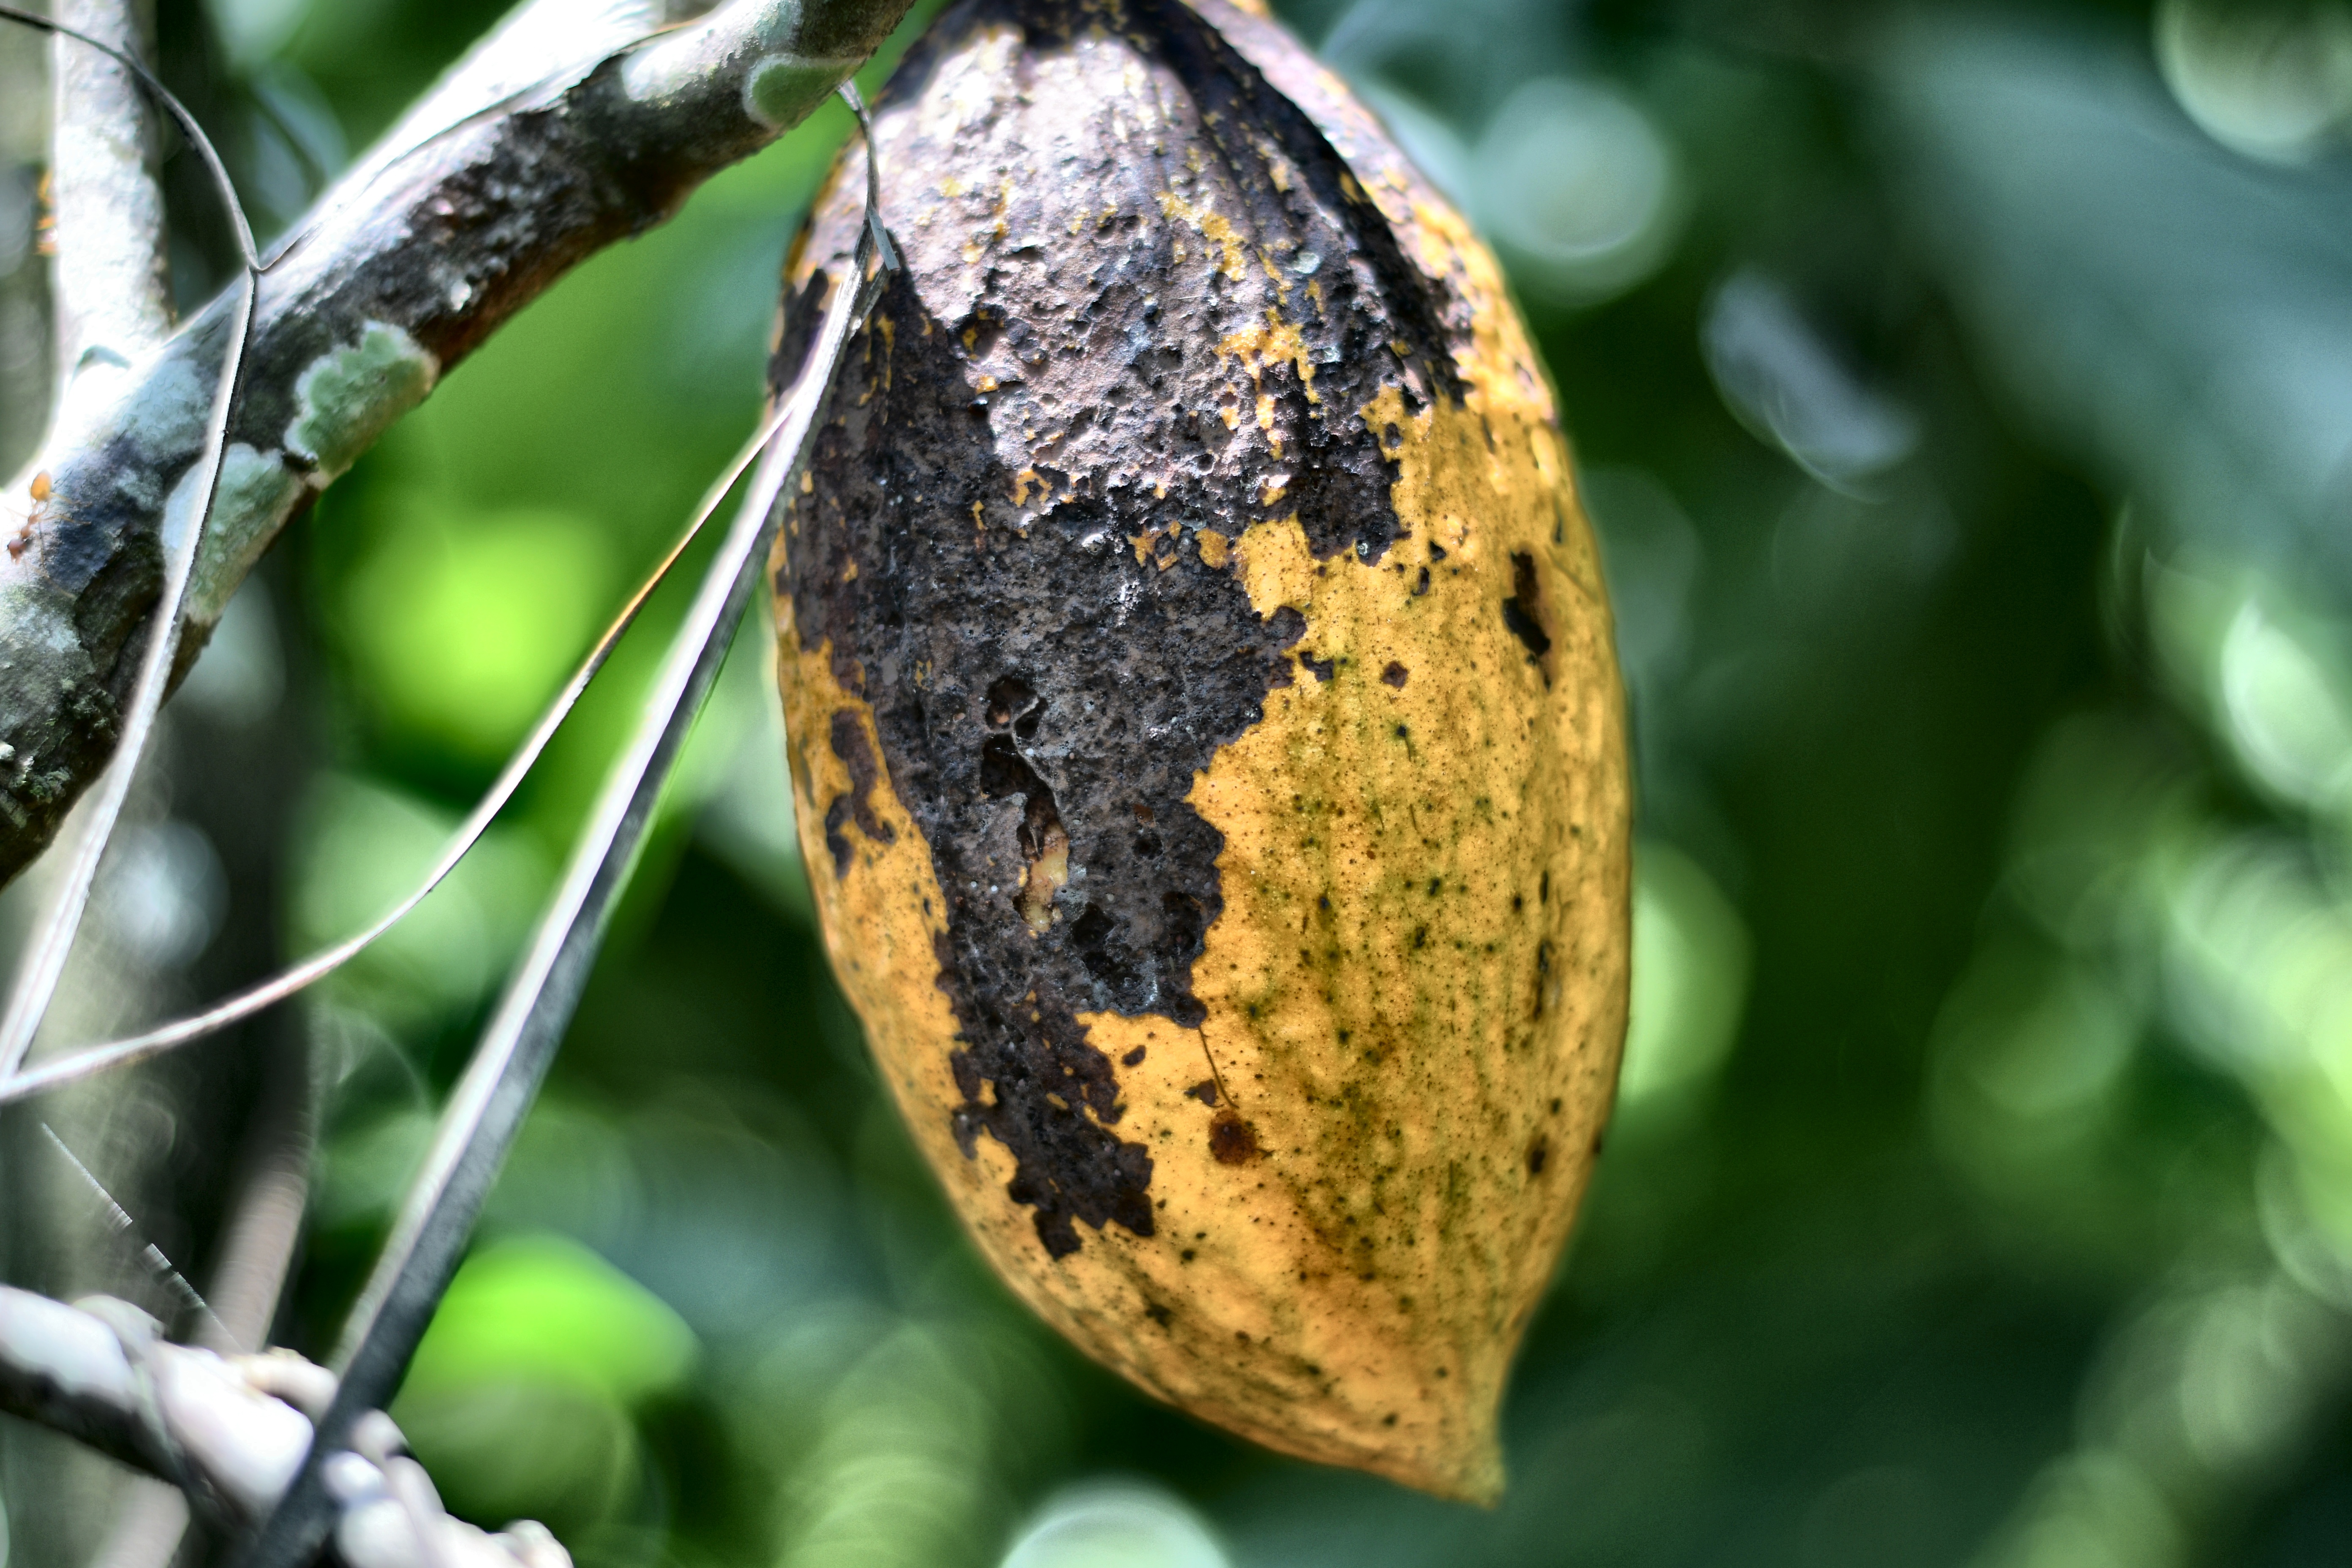
Maturity: mature
Variety: Angoleta